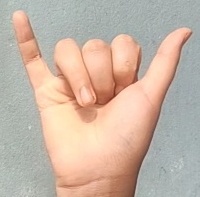
ASL sign: Y